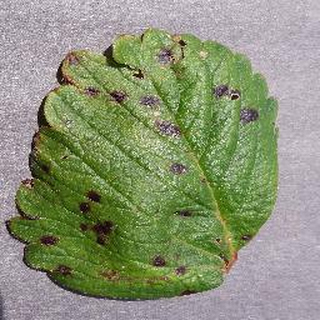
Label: strawberry_leaf_scorch